Thomas Delaine

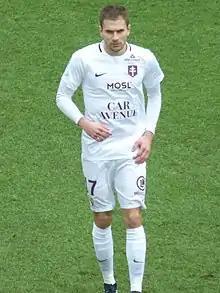
Delaine in 2019

Thomas Delaine (born 24 March 1992) is a French professional footballer who plays as a defender for French club Le Havre.